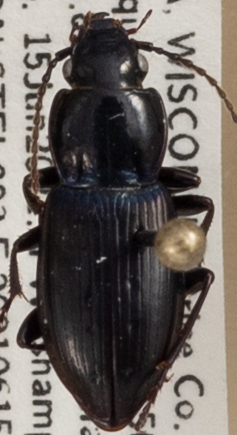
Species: Pterostichus pensylvanicus
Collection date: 2021-06-15
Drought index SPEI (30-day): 0.51
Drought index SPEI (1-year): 0.376
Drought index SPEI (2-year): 0.968